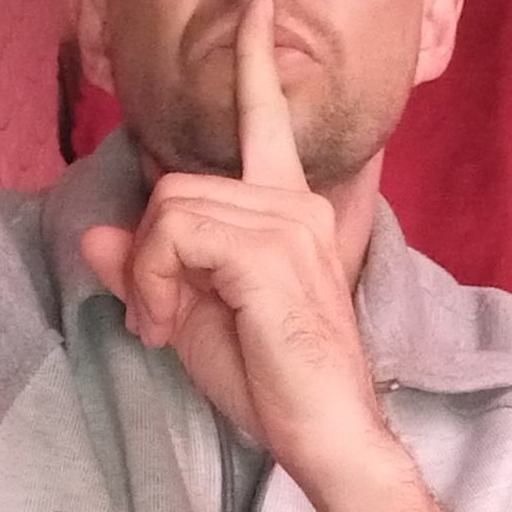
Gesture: mute